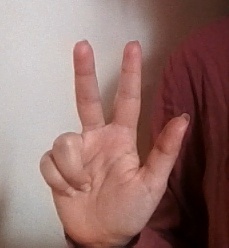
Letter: al